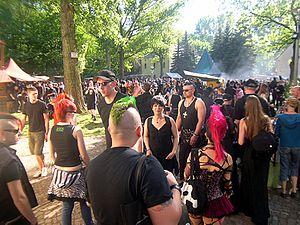
Le Wave-Gotik-Treffen [weɪv ˈɡoːtɪk ˈtʁɛfn̩] ou WGT en abrégé est un festival annuel et mondial de la musique et des arts liés à la dark wave et au mouvement gothique. Ce festival se déroule au moins sur 4 jours et 5 nuits à Leipzig en Allemagne. Il donne plus de 200 concerts et manifestations, soit plus de 150 groupes et artistes de divers horizons participent à cet événement culturel. Parallèlement le festival propose plusieurs salons et manifestations culturelles, ainsi que des marchés médiévaux et gothiques.